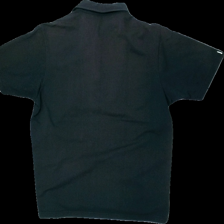
View: back
Type: T-shirt
Category: Ladies
Brand: Not in the list
Brand text on label: Grand slam
Colors: Black
Material: 54% Cotton 46% Polyester
Pattern: Embroidered
Cut: Regular
Size: M
Season: All
Stains: Major
Damage: color damage
Damage location: middle center
Damage 2: color damage
Damage 2 location: top center
Price range: <50
Recommended usage: Export
Description: Black t-shirt with collar